Franz Strauss

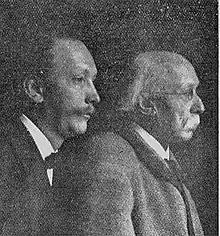
Franz Strauss, right, with his son Richard in 1901

Strauss's musical preferences were strongly classical; he loved the music of Mozart above all other, and also particularly admired Haydn, Beethoven, and Schubert. He was not in sympathy with the new music of Wagner which his sovereign and employer, Ludwig II of Bavaria, assiduously promoted with productions at the Court Opera. Strauss's antipathy to modern music influenced the early development of his son, Richard, who began as a composer in a traditional vein, not finding himself drawn to modernism until he had left paternal influence behind him during his time at Munich University.